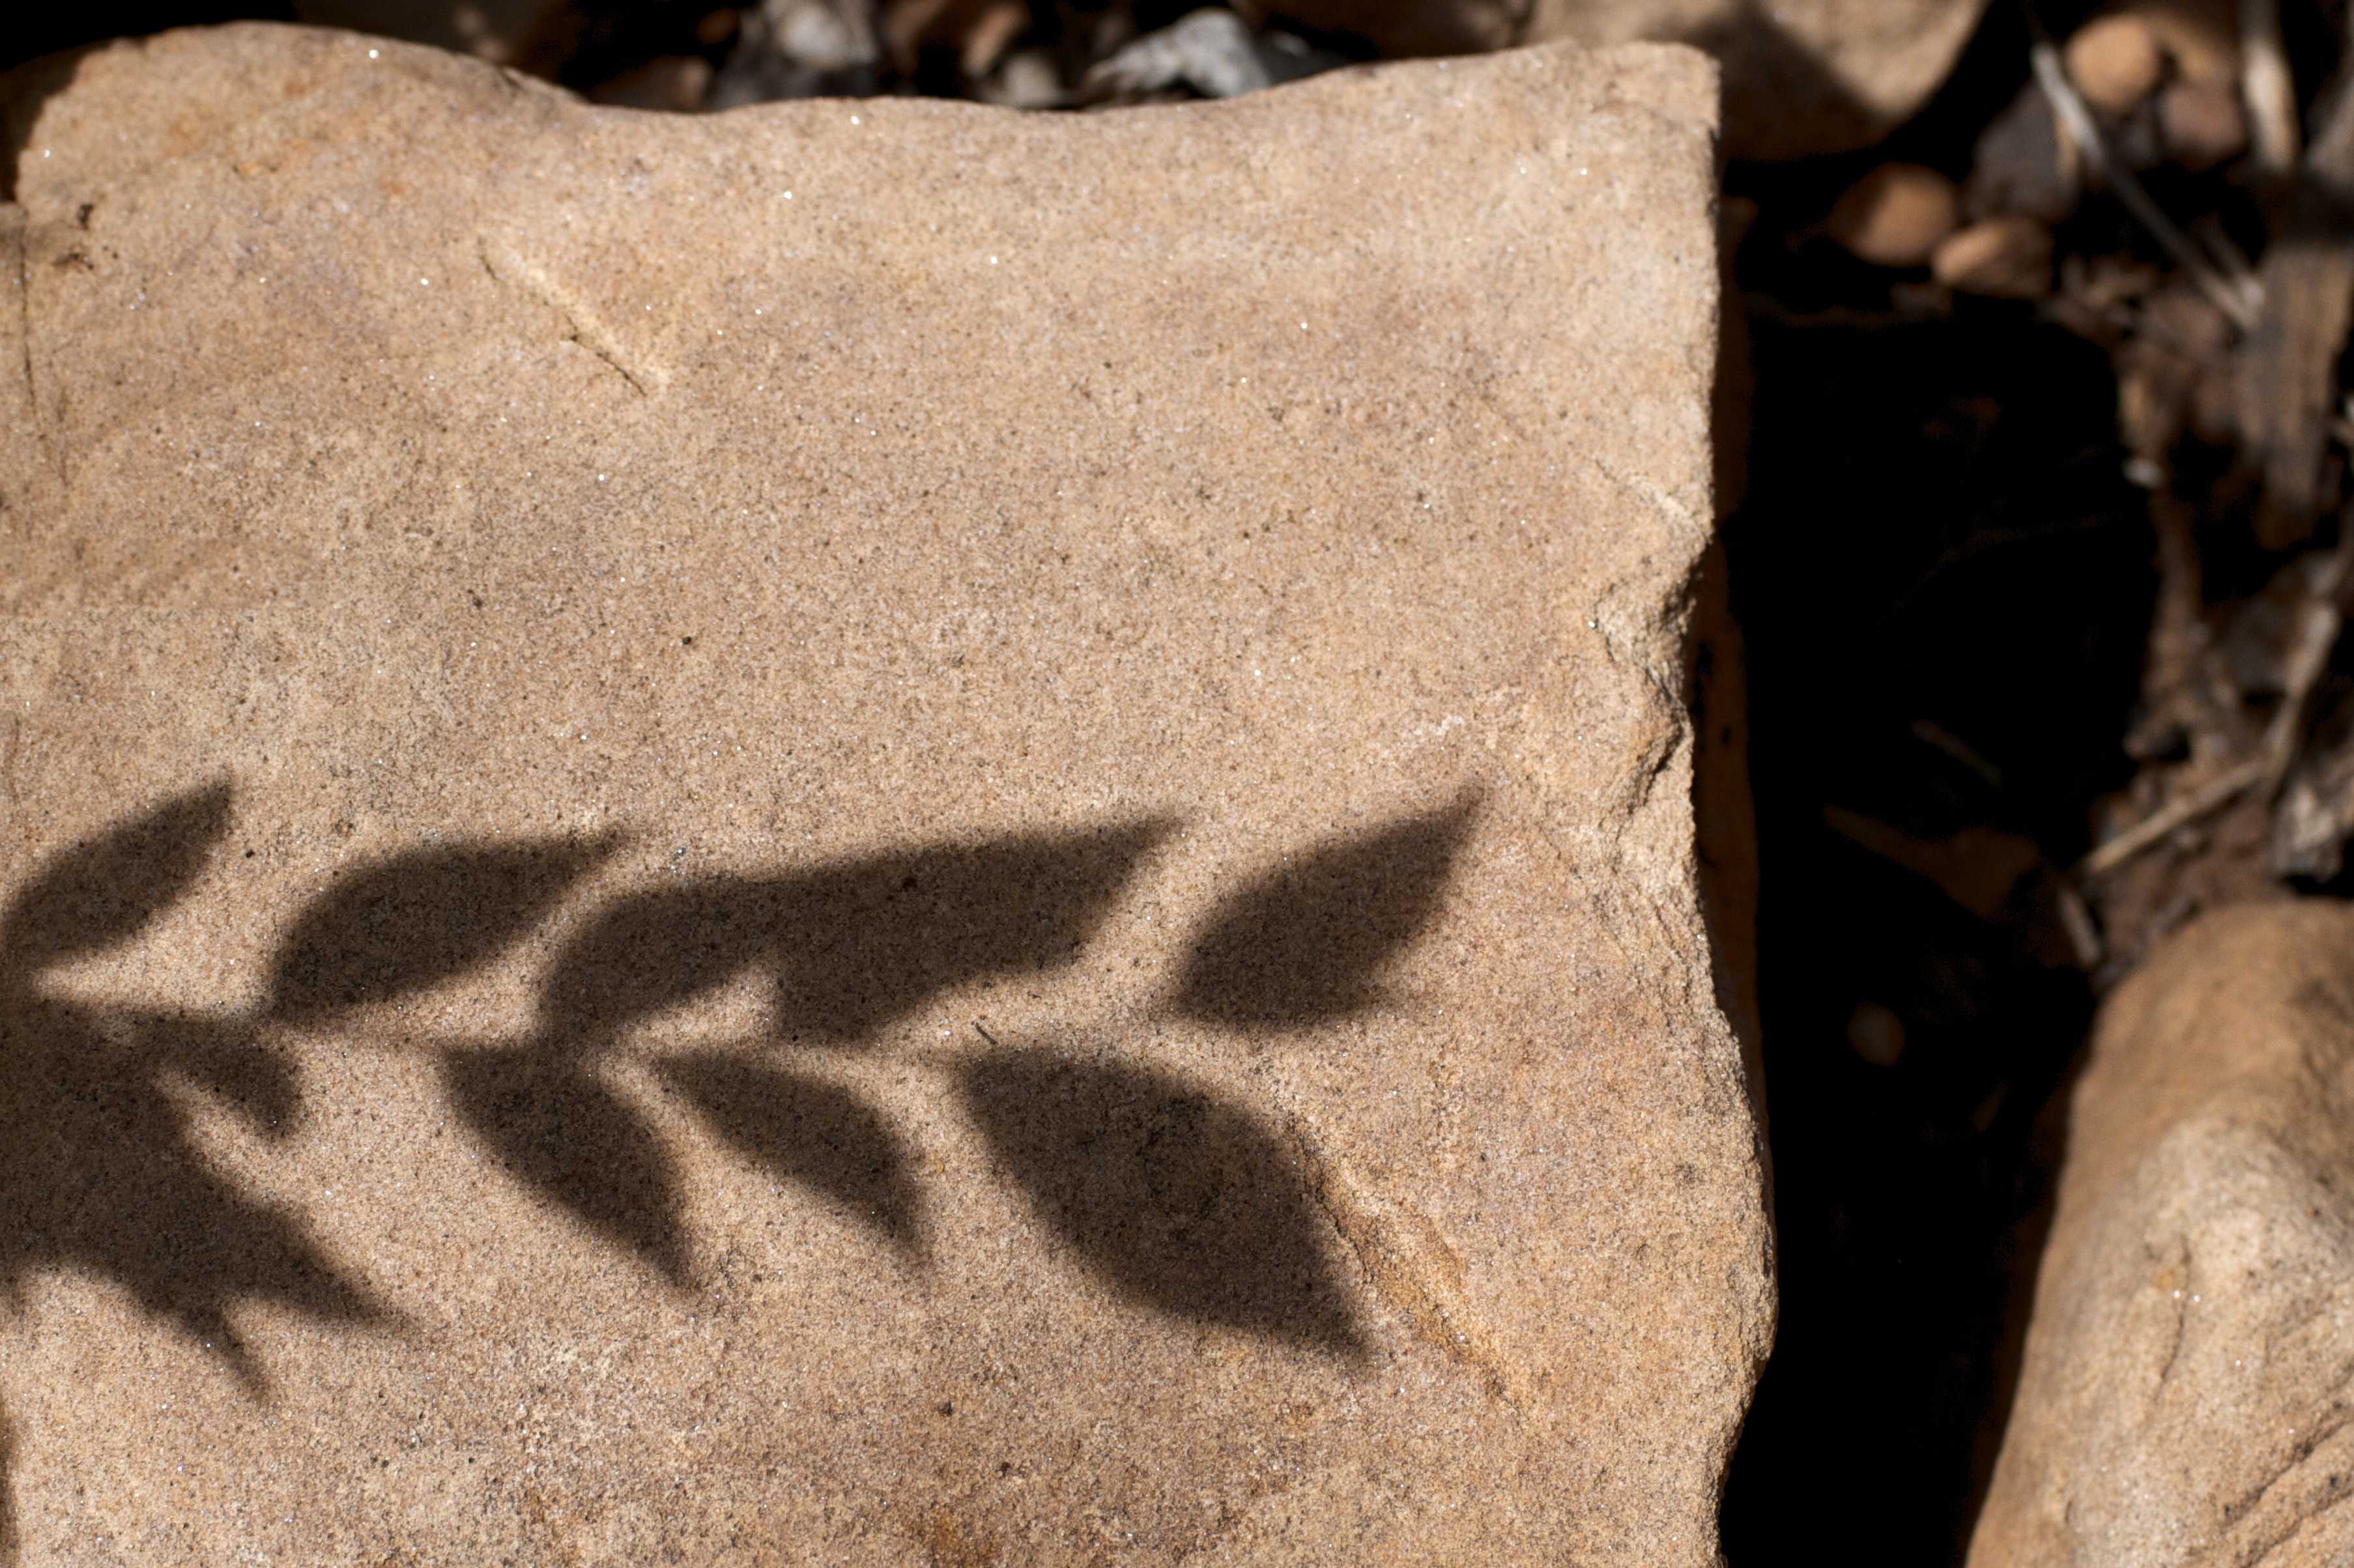
sand, rock, wood, leaf, shadow, soil, material, close up, geology, temple, carving, 2015365, ancient history